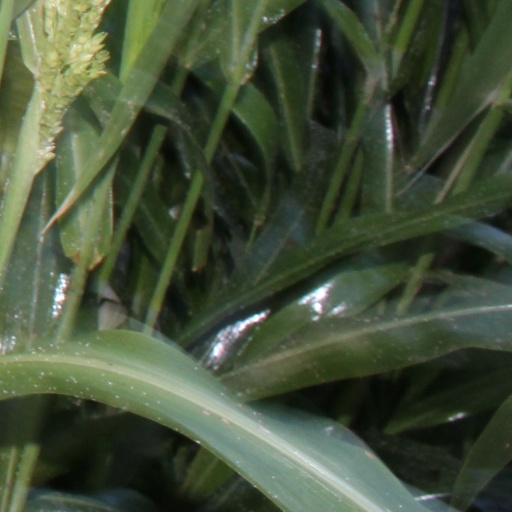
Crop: sorghum